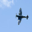
Label: airplane